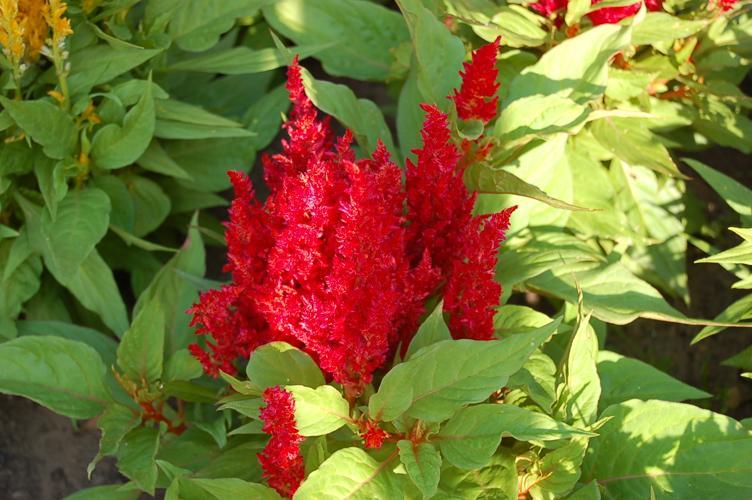
Label: prince of wales feathers